Stuart Oliver (racing driver)

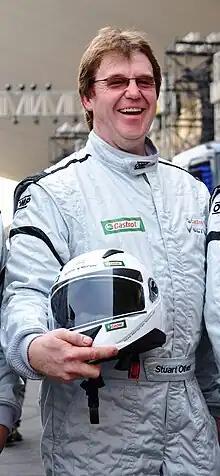
Stuart Oliver, at the Buddh International Circuit in India at the T1 Prima Truck Racing Championship

Stuart William Oliver (born 2 July 1963 in Hexham) is a British auto racing driver. He has won several titles in truck racing. He drives the Kelsa Truck Products Volvo Trucks RH13 in both the British Truck Racing Championship and the FIA European Truck Championship, for Team Oliver Racing.